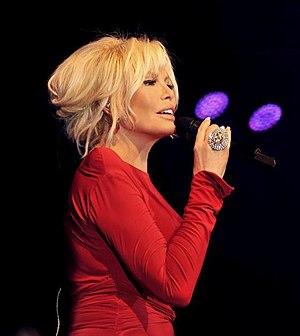
La chanteuse turque Ajda Pekkan lors d'un concert en 2013
Ajda Pekkan, née le 12 février 1946 à İstanbul, est une actrice de cinéma et une chanteuse de musique pop turque.